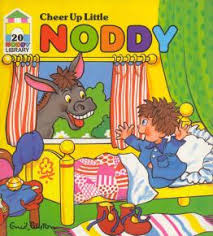
Portrait style: Cartoon Portrait